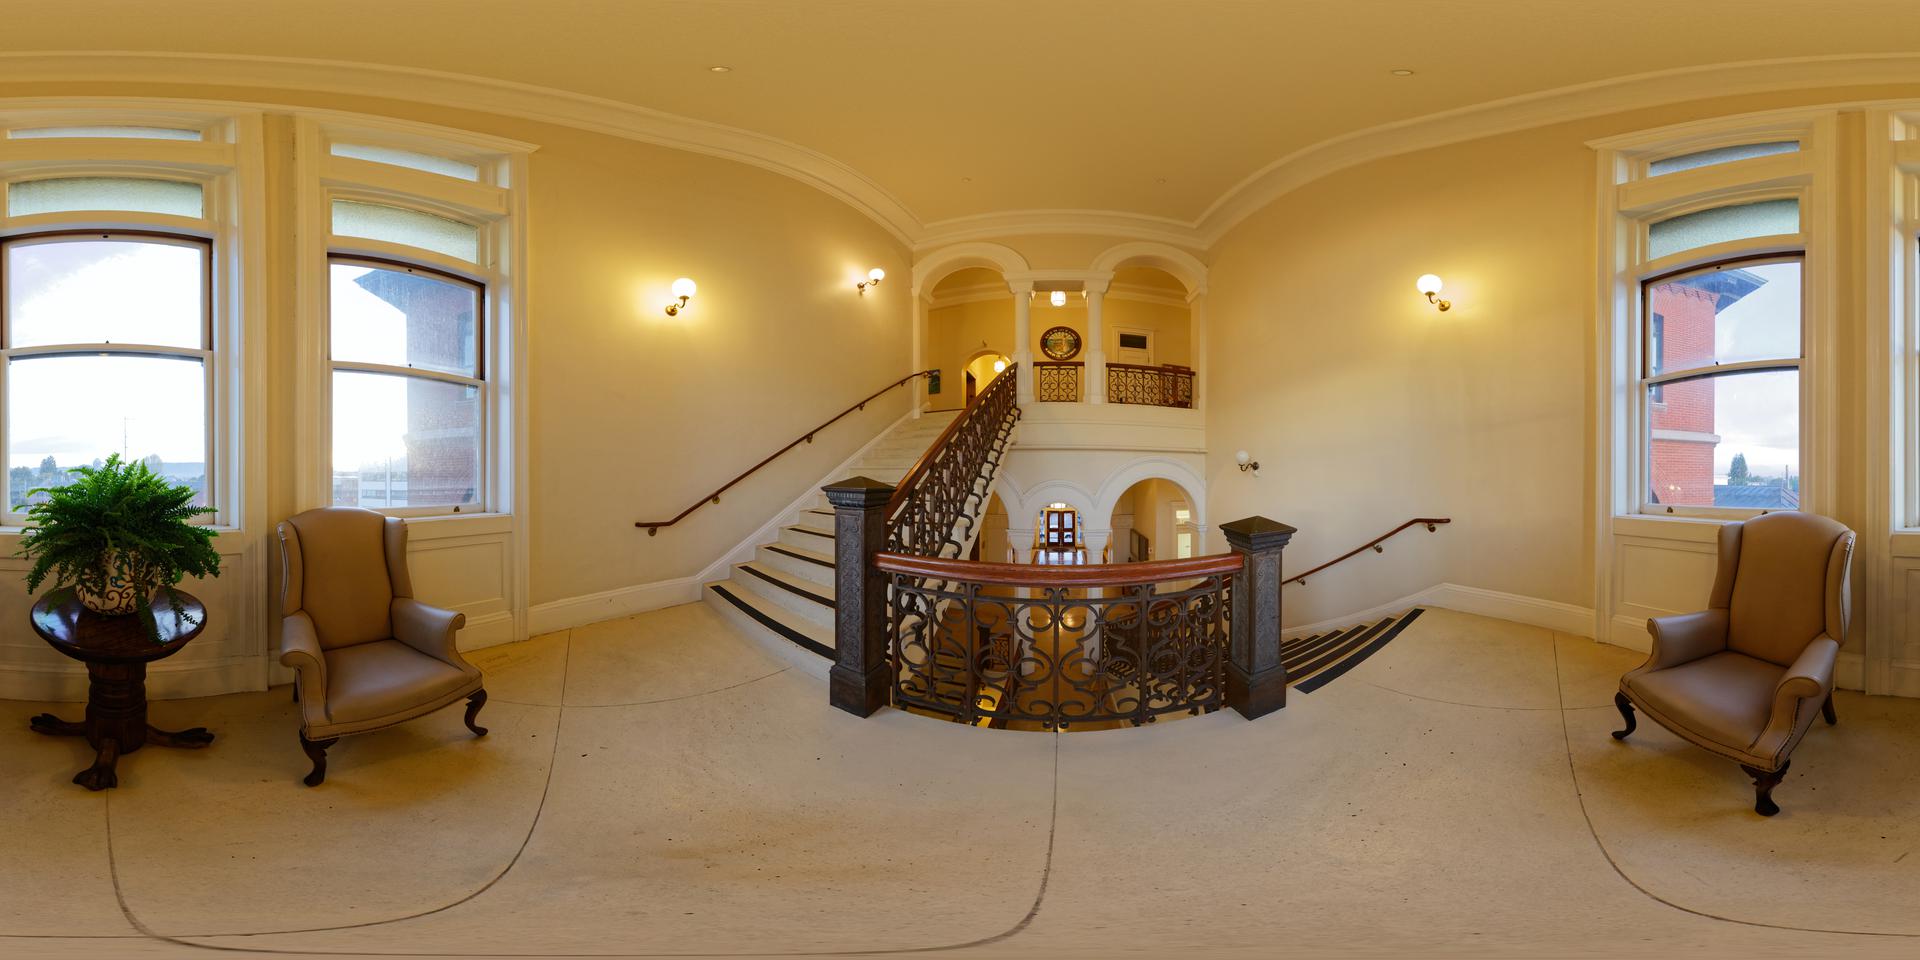
Referred object: the potted plant on the table

Referred object: turn right to find the armchair by the window

Referred object: the armchair opposite the fern table